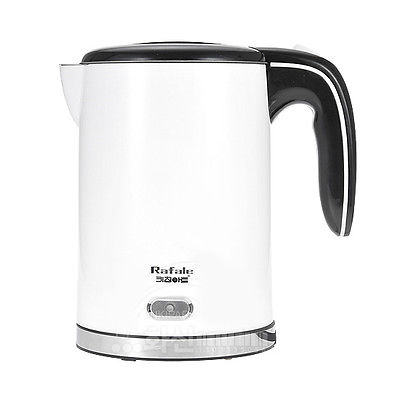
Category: kettle